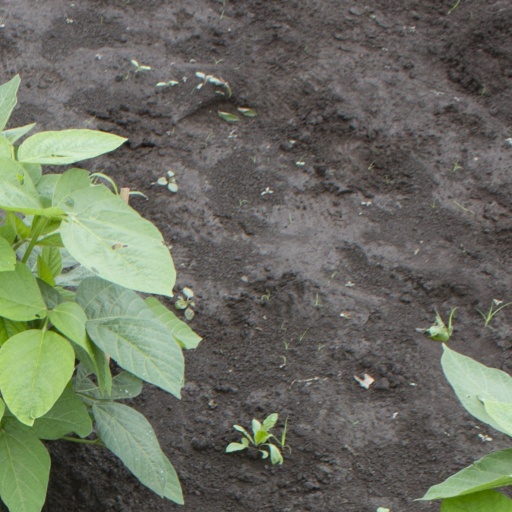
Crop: soybean